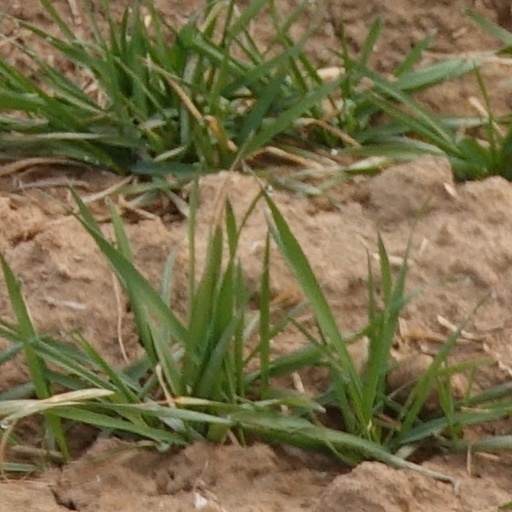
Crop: wheat